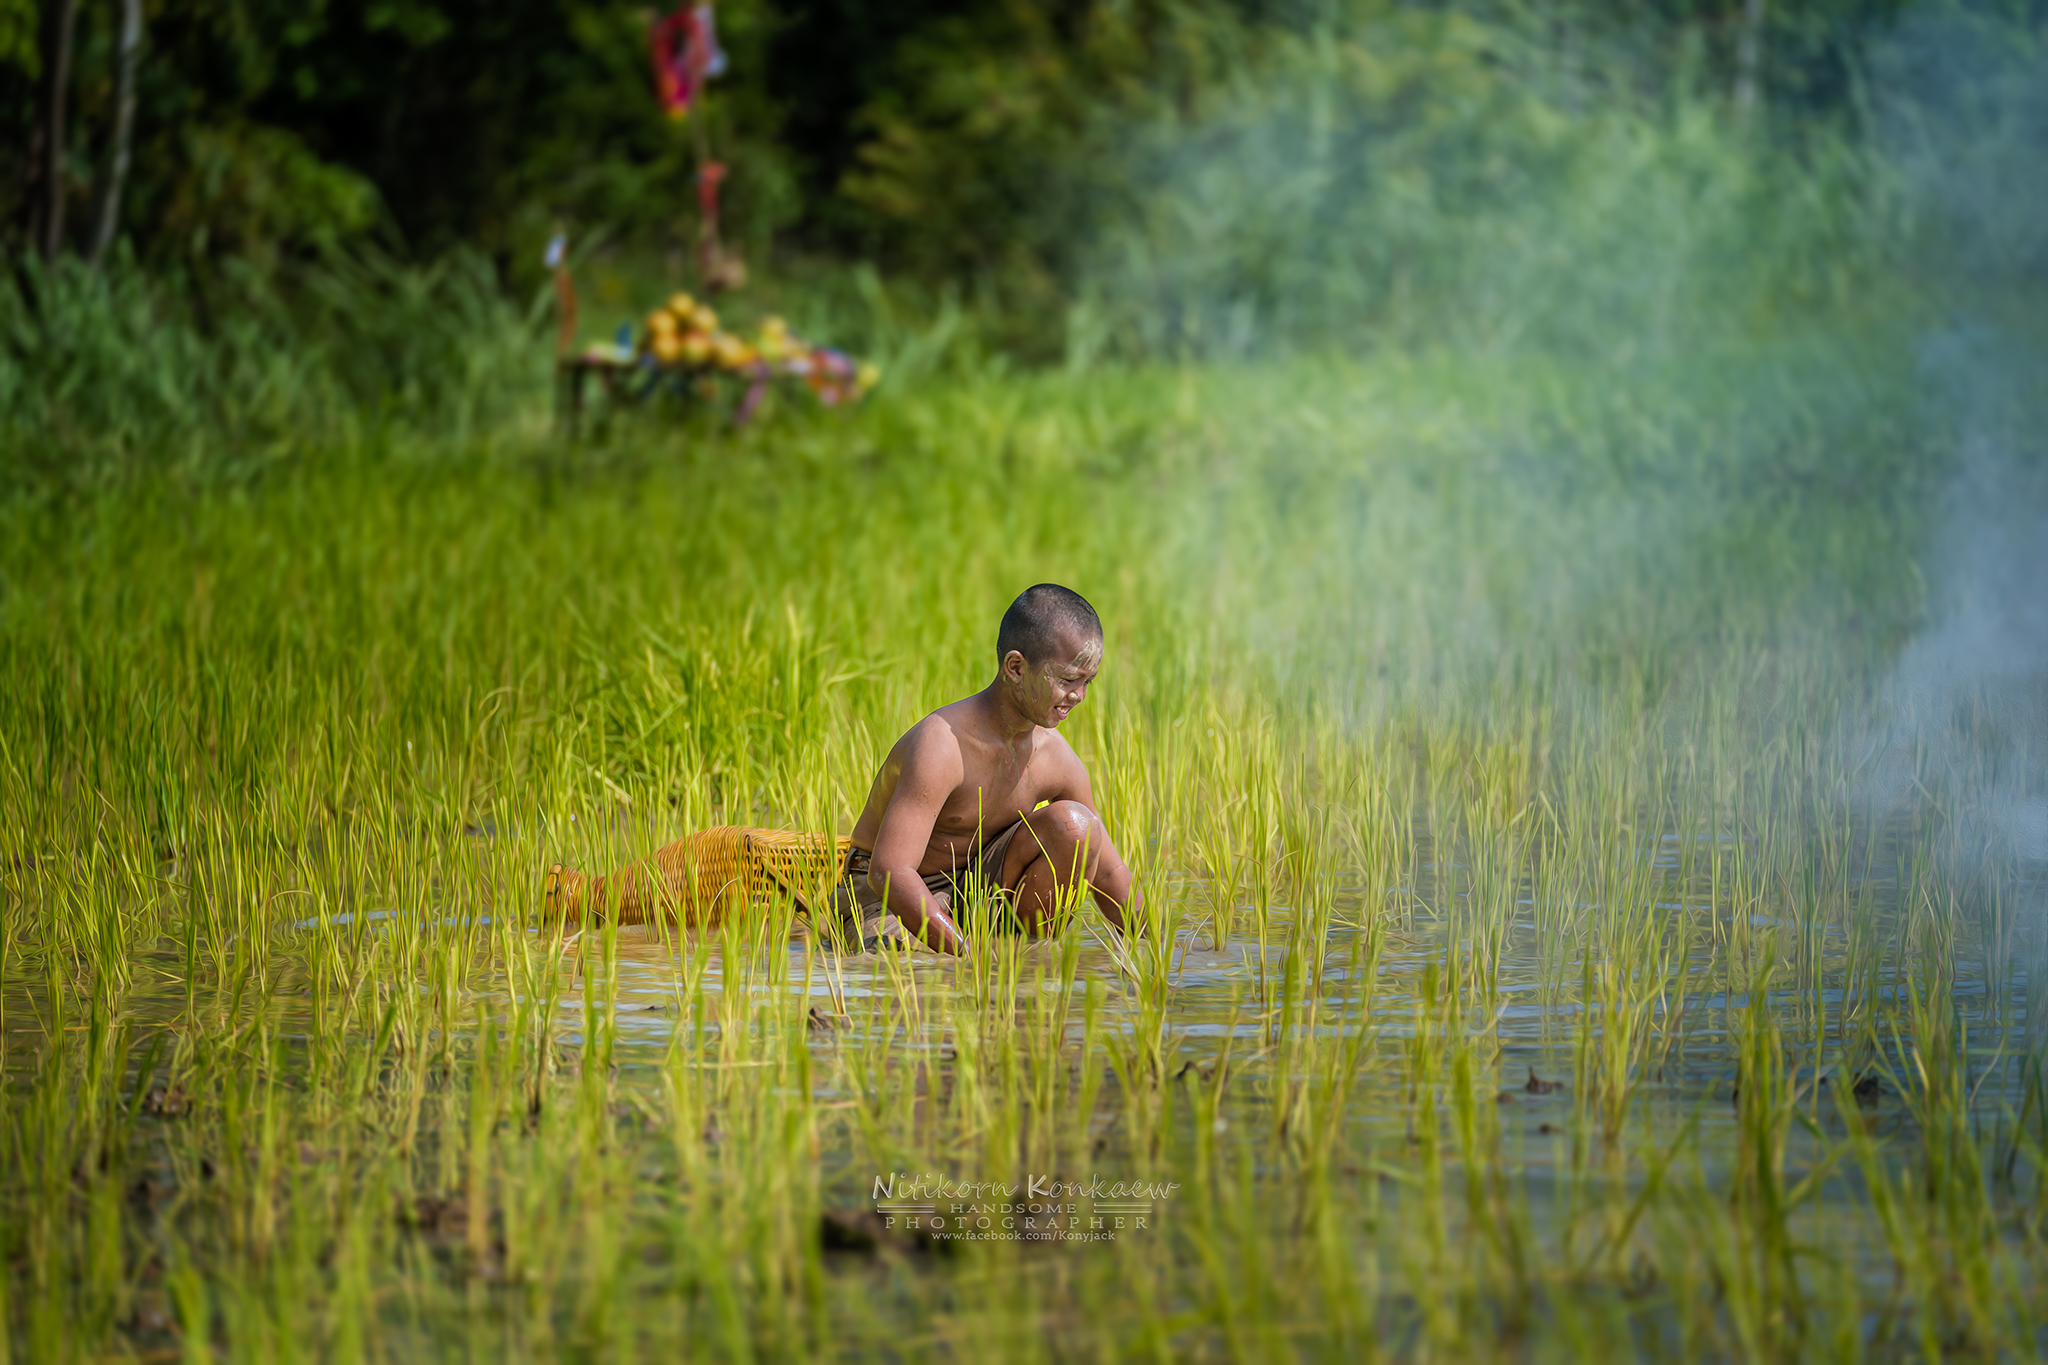
thai, thailand, kid, rice, field, People in nature, nature, grass, green, grass family, water, meadow, adaptation, wildlife, grassland, tree, plant, plant community, swamp, paddy field, photography, bog, landscape, wetland, river, wildflower